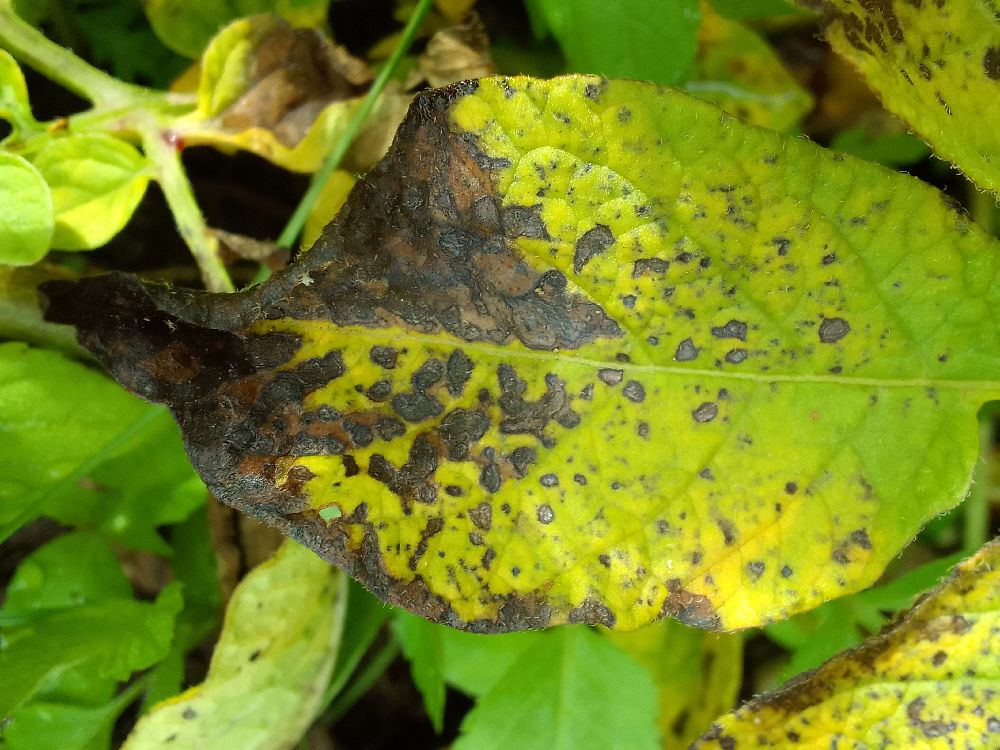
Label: Early blight